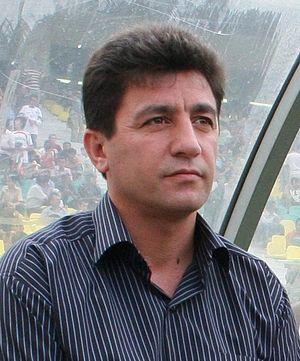
Ardechir Ghalenoei, plus connu sous le nom de Amir Ghalenoei, est un footballeur puis entraîneur iranien, né le 21 novembre 1963 à Nazi Abad, un quartier de Téhéran.